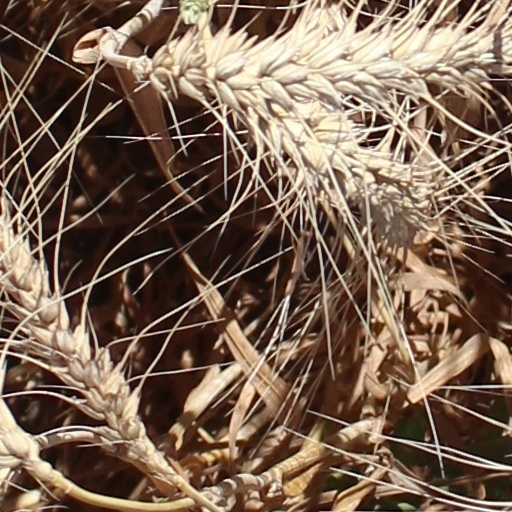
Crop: wheat